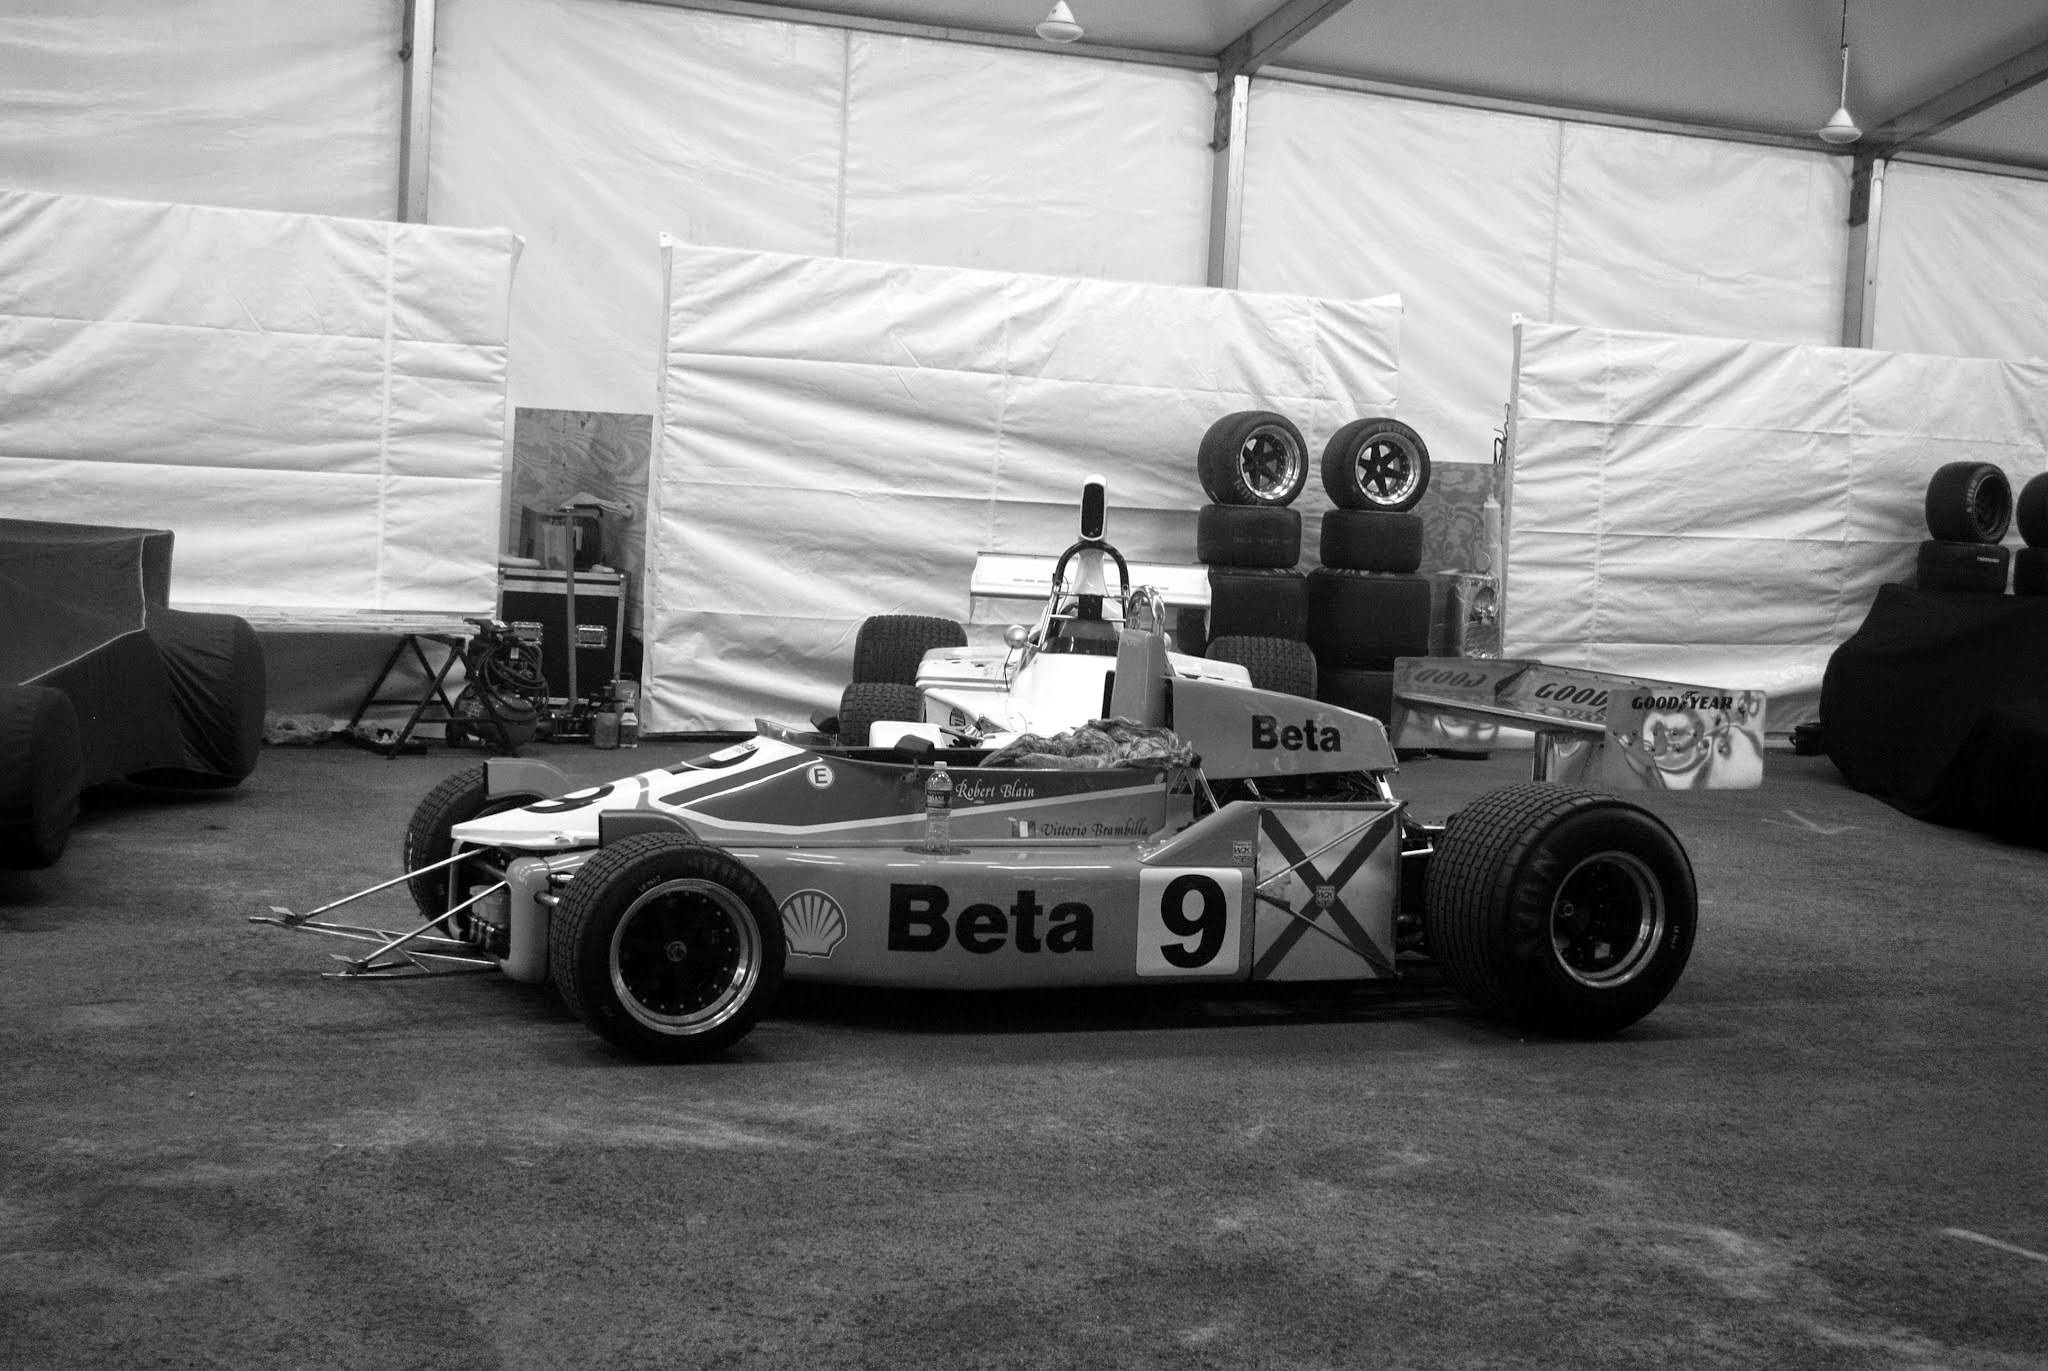
black and white, car, photography, vehicle, monochrome, sports car, race car, race, racing, classic, racing car, land vehicle, formula one, black and white photography, auto racing, automobile make, single lens reflex camera, automotive design, open wheel car, formula one car